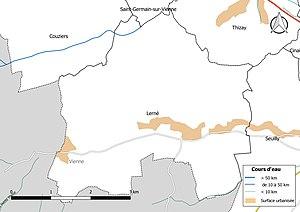
Carte du réseau hydrographique de la commune de fr:Lerné (France).
Lerné est une commune française du département d'Indre-et-Loire, en région Centre-Val de Loire.